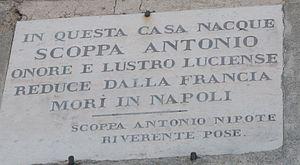
L'abbé Antonio Scoppa est un écrivain italien.